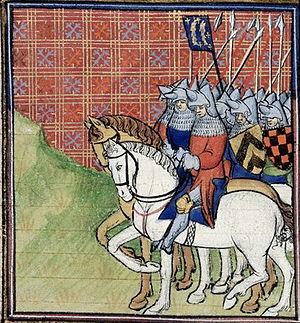
Henri III, comte de Bar (British Library, Royal 20 C VII f. 29v)
Henri III de Bar, né en 1259, mort à Naples en septembre 1302, fut comte de Bar de 1291 à 1302. Il était fils de Thiébaut II, comte de Bar, et de Jeanne de Toucy.
Il s'agit des comtes de Bar-le-Duc et non de Bar-sur-Aube ou de Bar-sur-Seine.